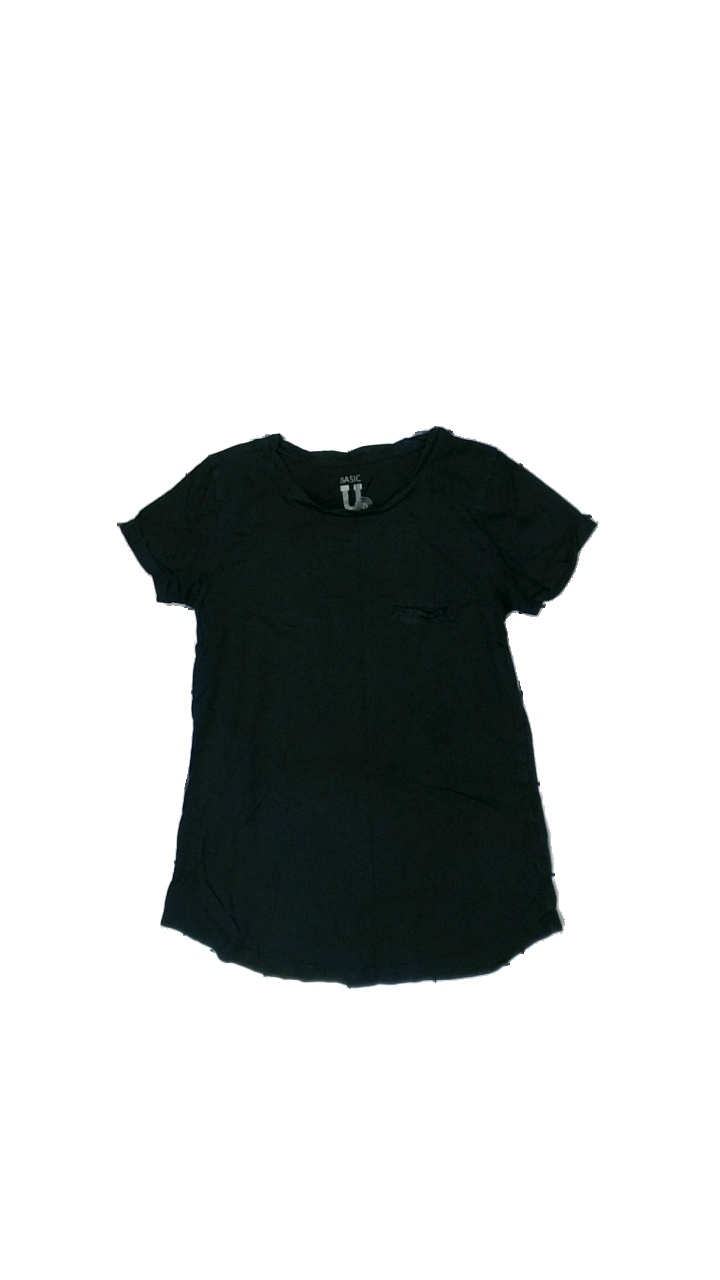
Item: T-shirt (Ladies)
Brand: Basic U
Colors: Black
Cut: Regular, C-collar
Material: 100% cotton
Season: All
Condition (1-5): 3
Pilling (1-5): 4
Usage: Reuse
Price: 50-100